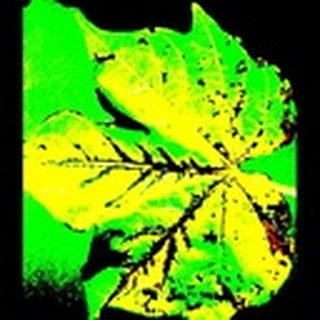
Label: cotton_bacterial_blight